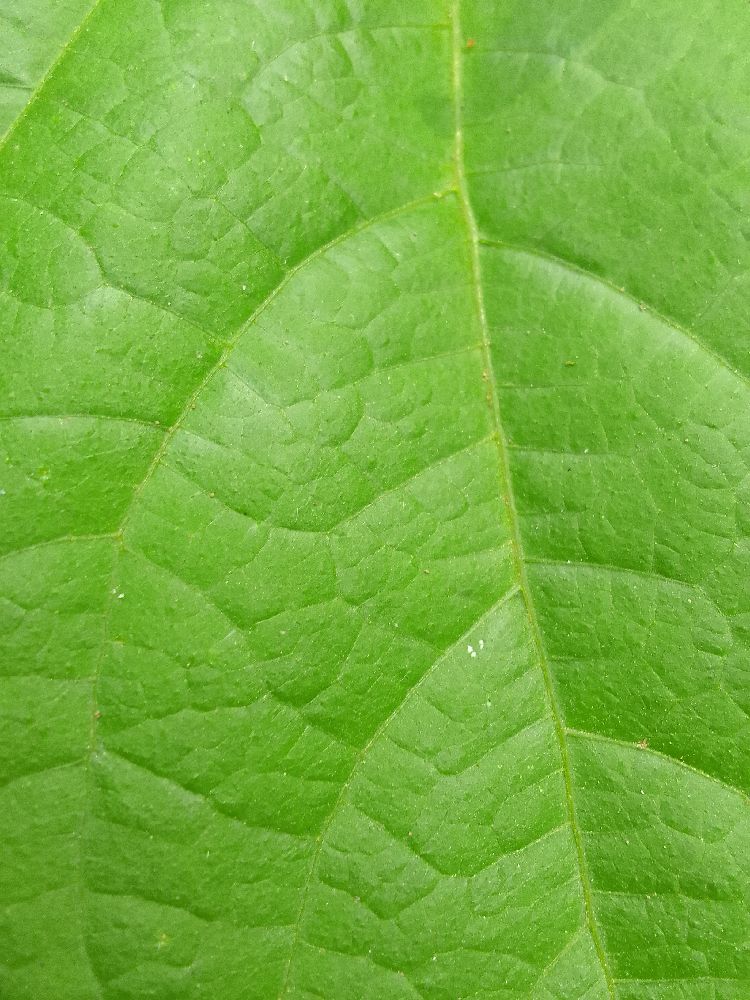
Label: healthy